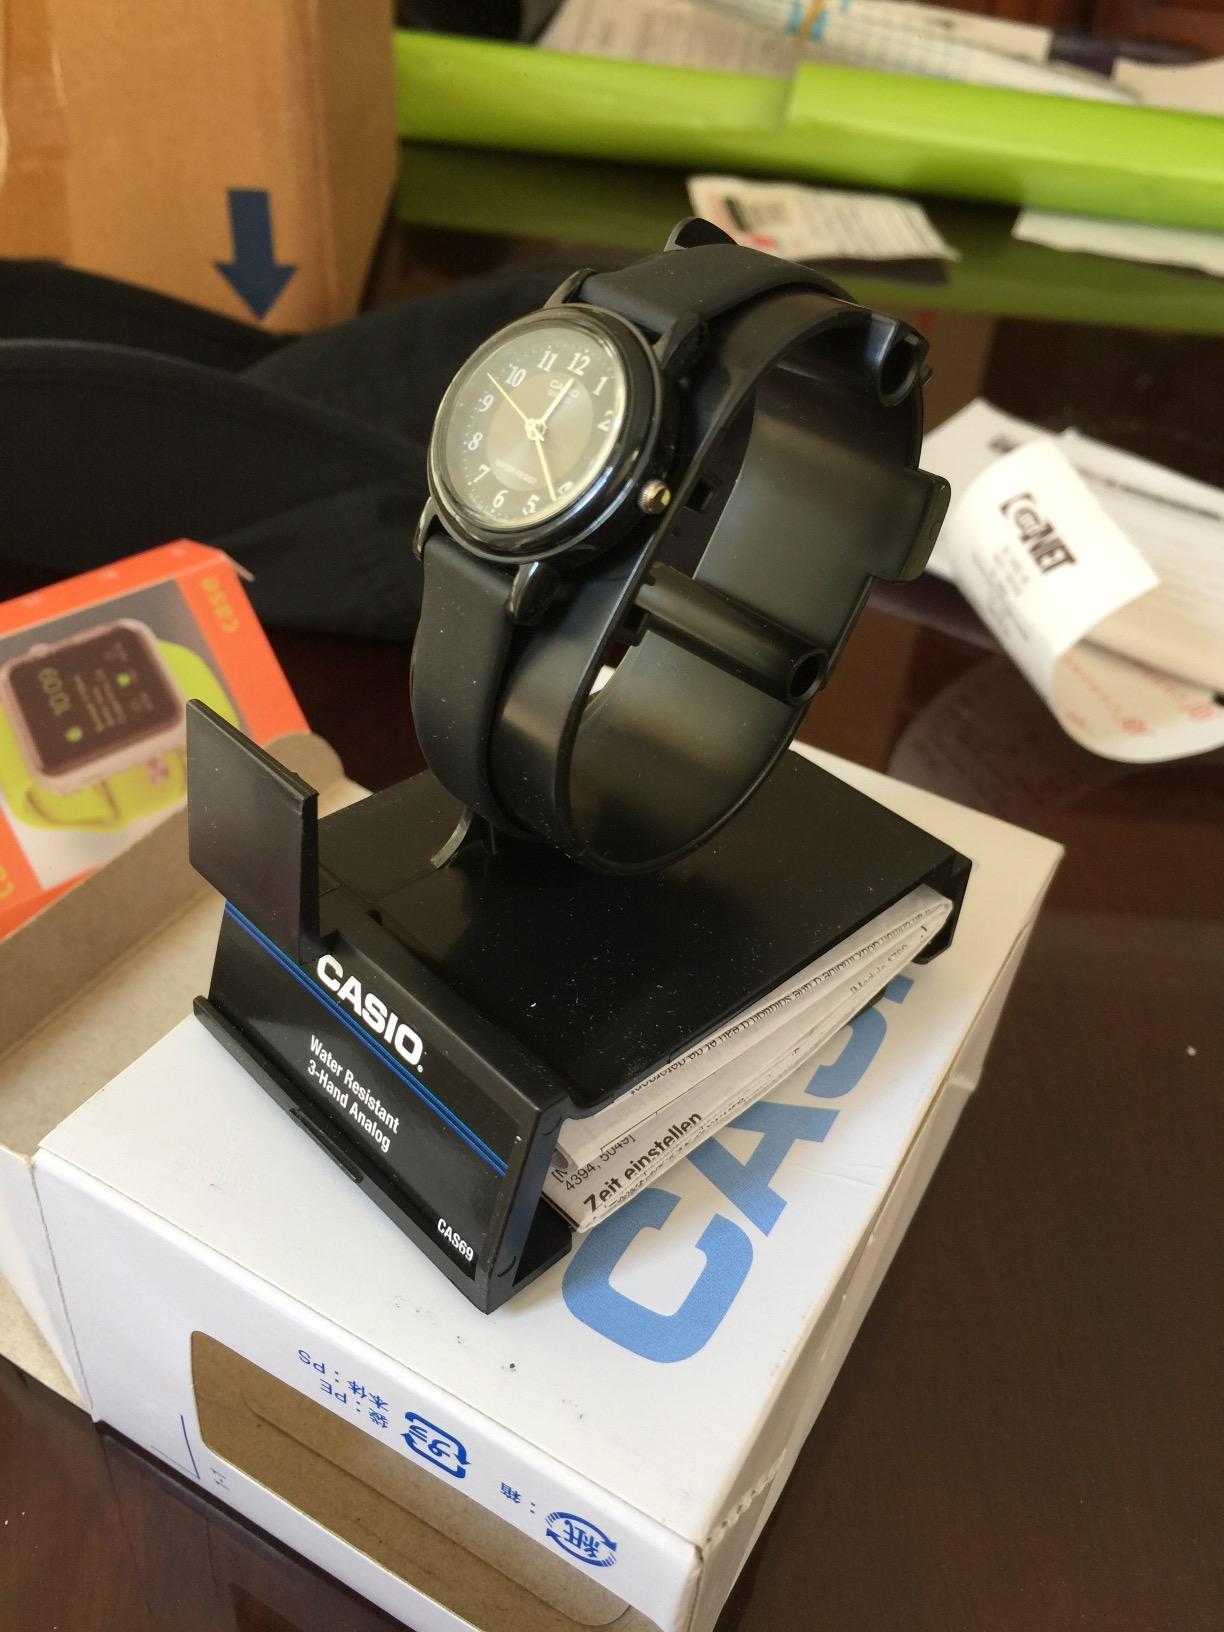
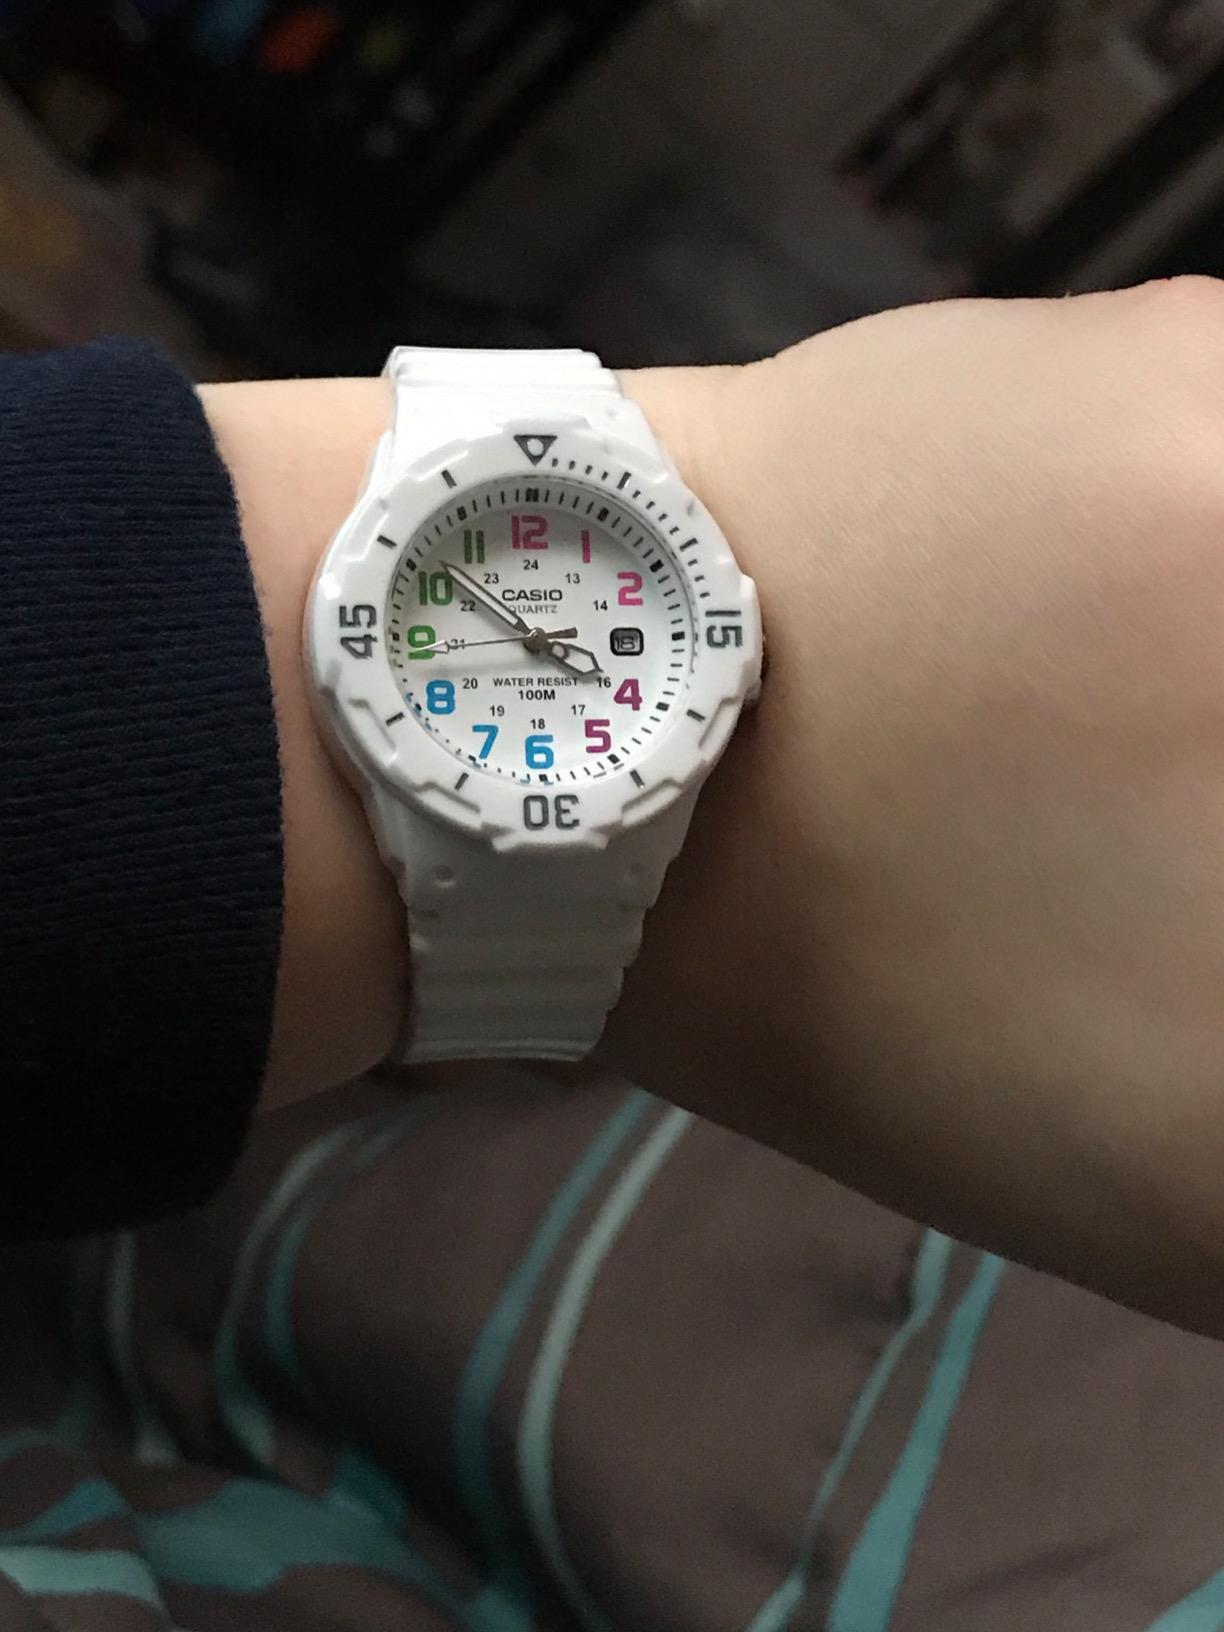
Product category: accessories_watch
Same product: no